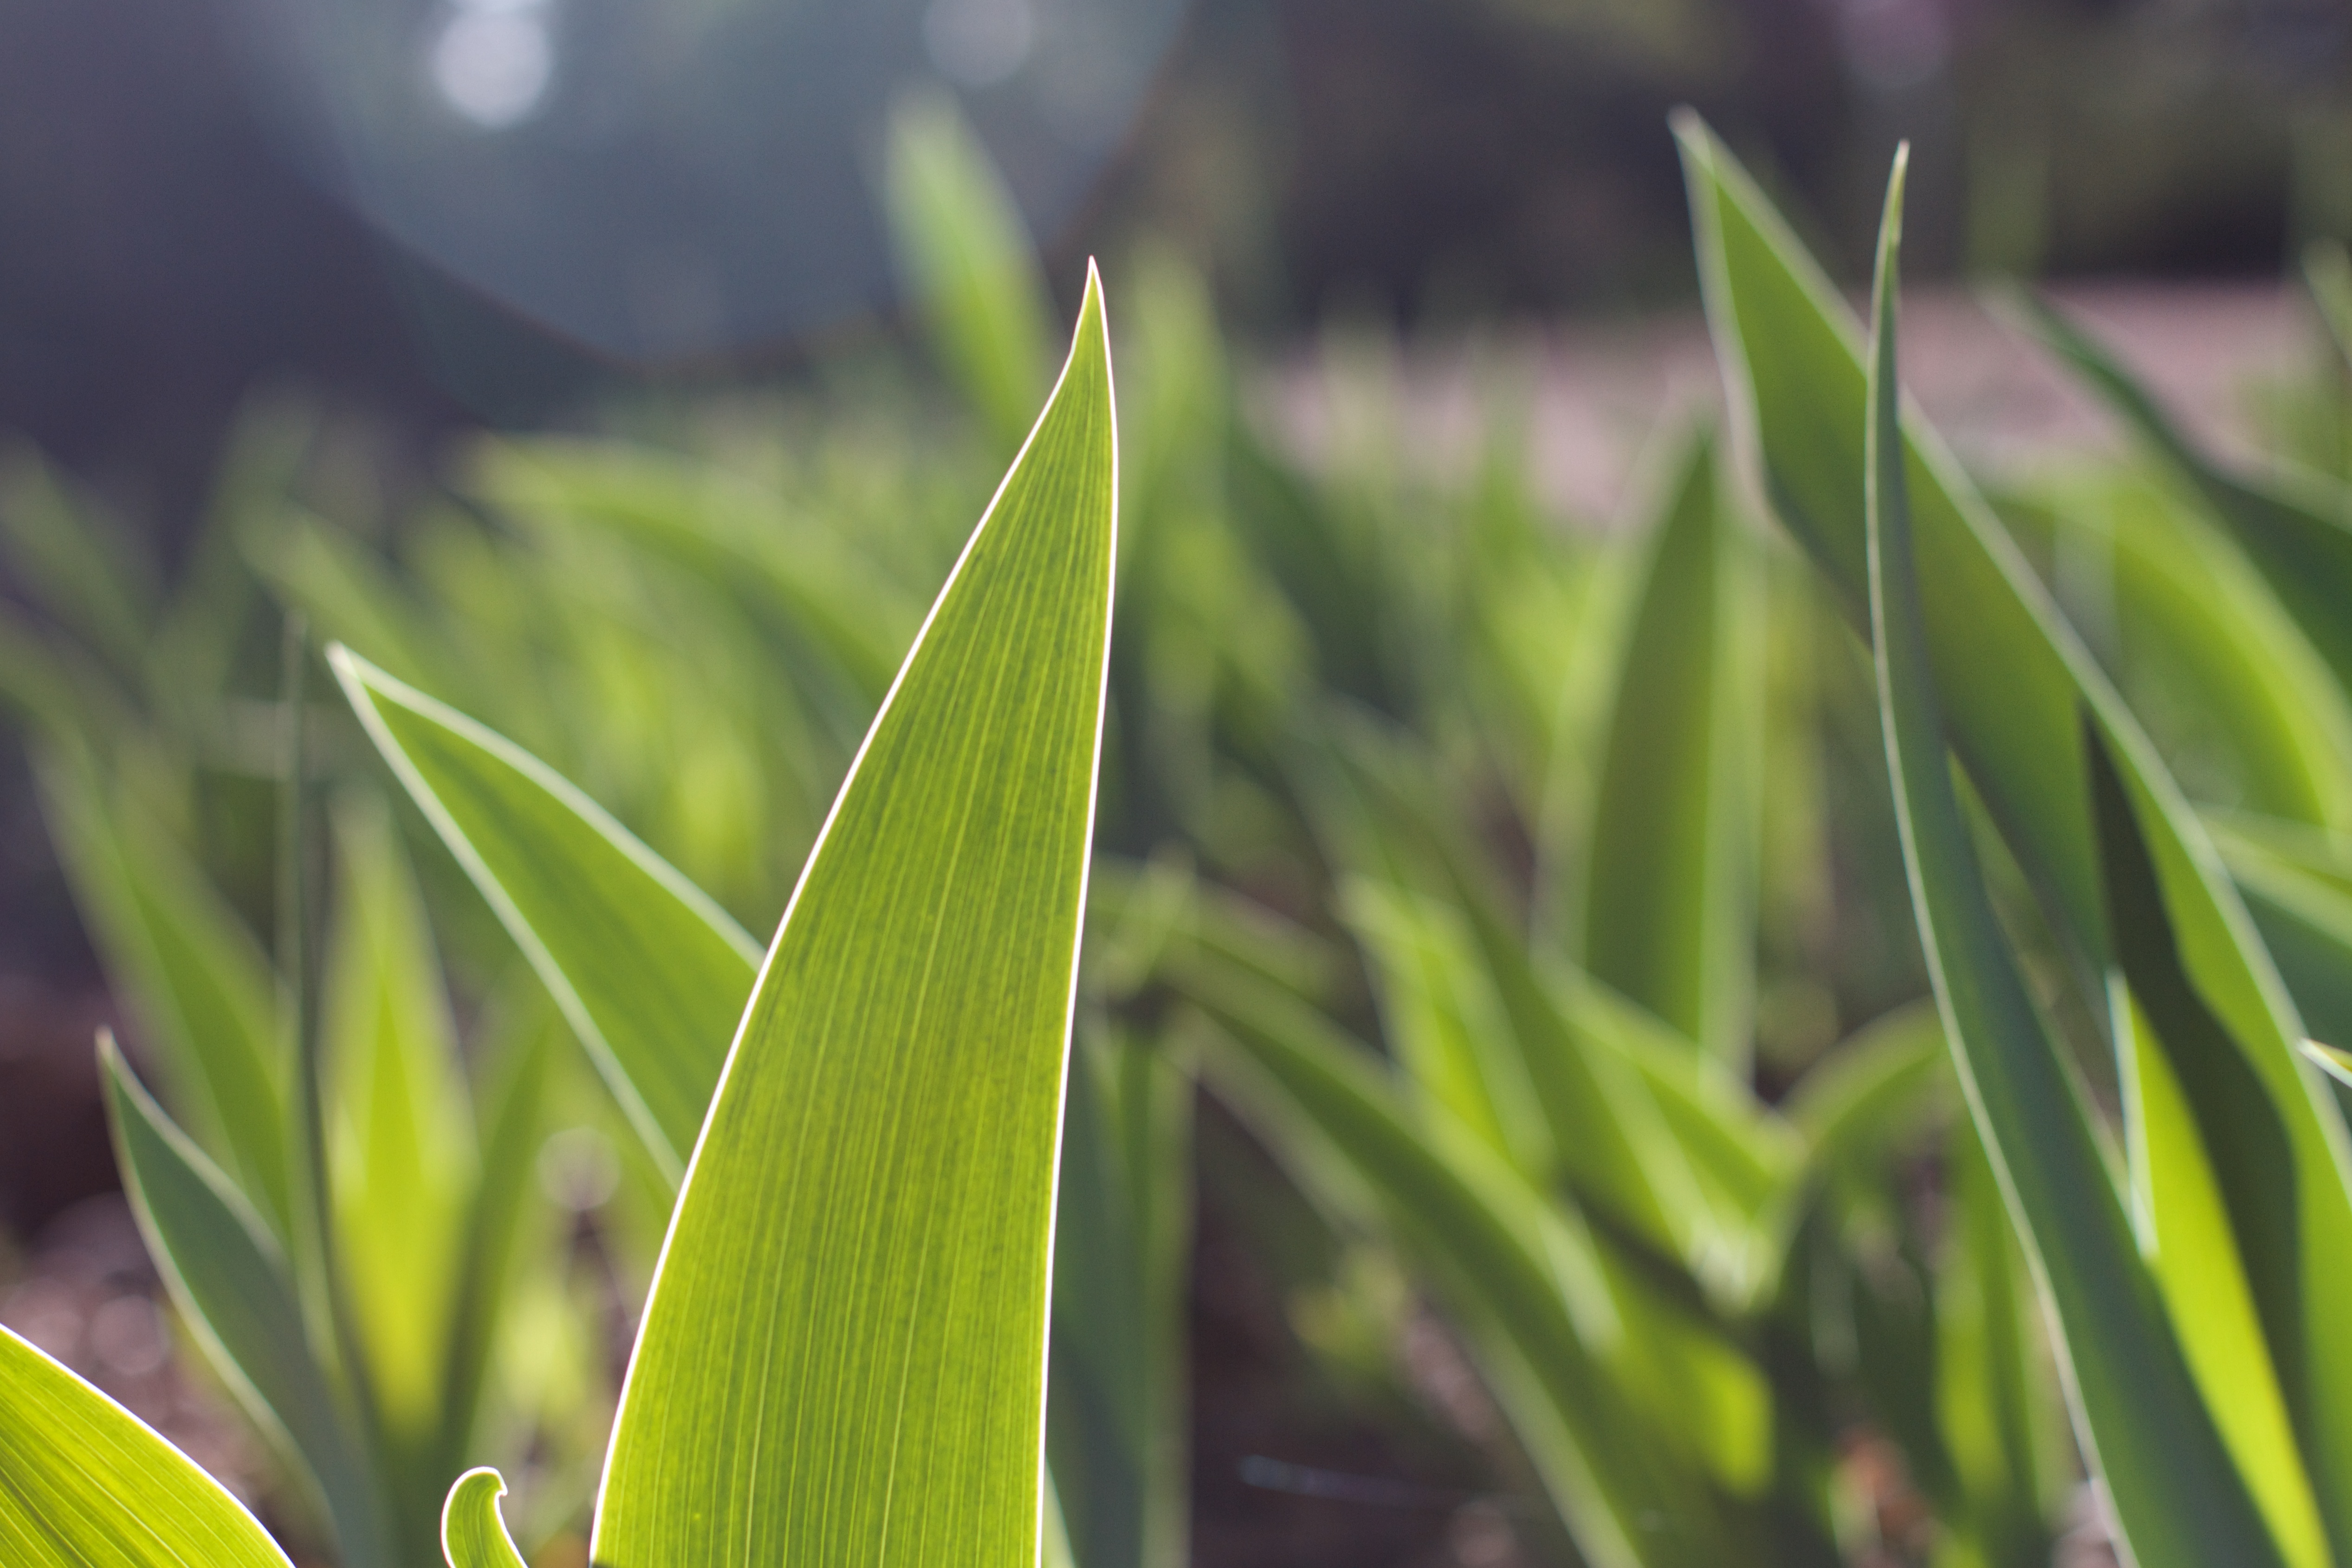
nature, grass, plant, lawn, sunlight, leaf, flower, green, botany, flora, close up, macro photography, grass family, plant stem, land plant